Operation Bui Clean

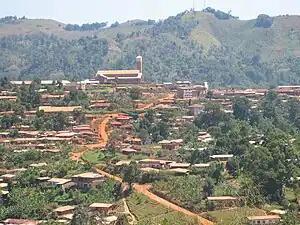
Kumbo in 2006

Operation Bui Clean, also called Operation Kumbo Clean or Operation Clean Kumbo, was a military offensive conducted by the Cameroon Armed Forces against Ambazonian separatists in Cameroon's Northwest Region from May to June 2021. The operation took place in the context of the Anglophone Crisis.